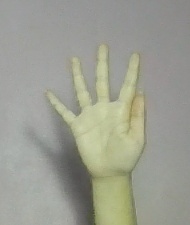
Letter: sheen